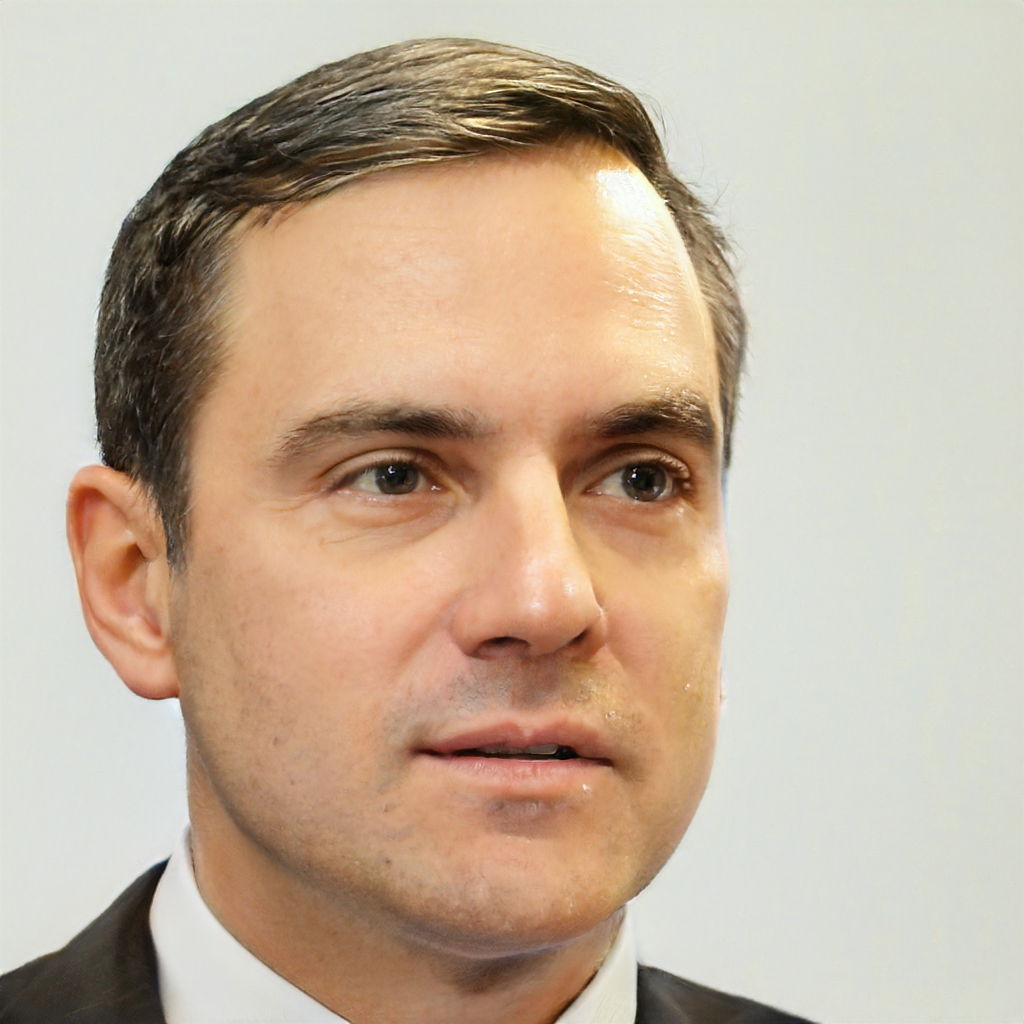
Label: Colored